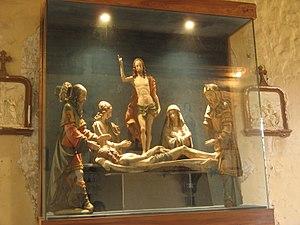
Sculpture en bois polychrome, provenance inconnue,commune d'Angiens , église d'Iclon. Toutes informations sera bienvenues
Cette page est destinée à fournir une liste illustrée provisoirement non exhaustive des principales Mise au tombeau du Christ situées en France qu'il s'agisse de groupes de statues en Ronde-bosse, de bas ou haut relief. Elle est articulée dans l'ordre géographique, par département, puis par commune, puis par lieu ou édifice, puis par ordre chronologique. Une mise au tombeau lorsqu'elle est complète se compose de huit personnages. Dans un sarcophage Jésus-Christ est entouré de Joseph d'Arimathie, Marie, Jean, les trois saintes femmes qui sont Marie de Magdala, Marie-Salomé, Marie Jacobé et Nicodème.
Angiens est une commune française située dans le département de la Seine-Maritime en région Normandie.